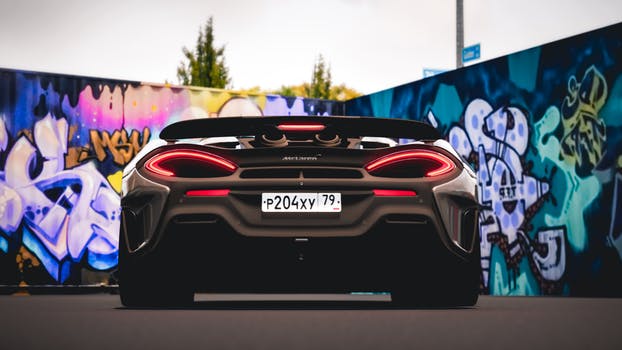
Label: No Watermark